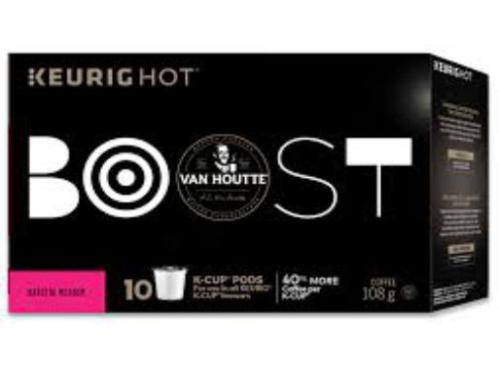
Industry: Food